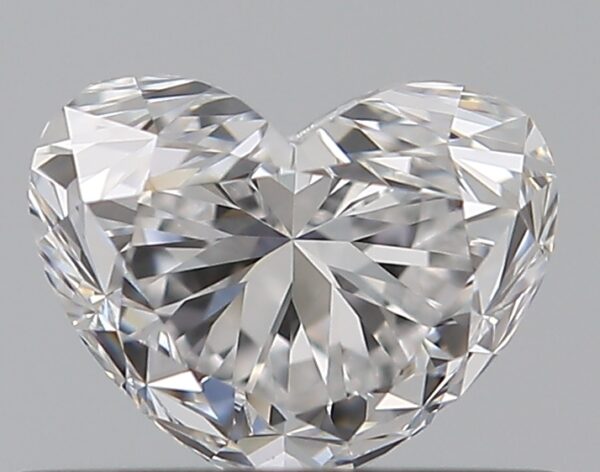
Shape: heart
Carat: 0.5
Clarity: VS1
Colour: D
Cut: FG
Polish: EX
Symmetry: VG
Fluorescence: F
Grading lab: GIA
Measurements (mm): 4.21 x 5.23 x 3.49